1994 San Diego Chargers season

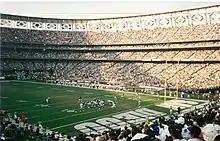
Week 9: San Diego's offense line up against the Seahawks.

Richard forced two key turnovers either side of halftime, and the Chargers overcome the loss of Stan Humphries to win comfortably.